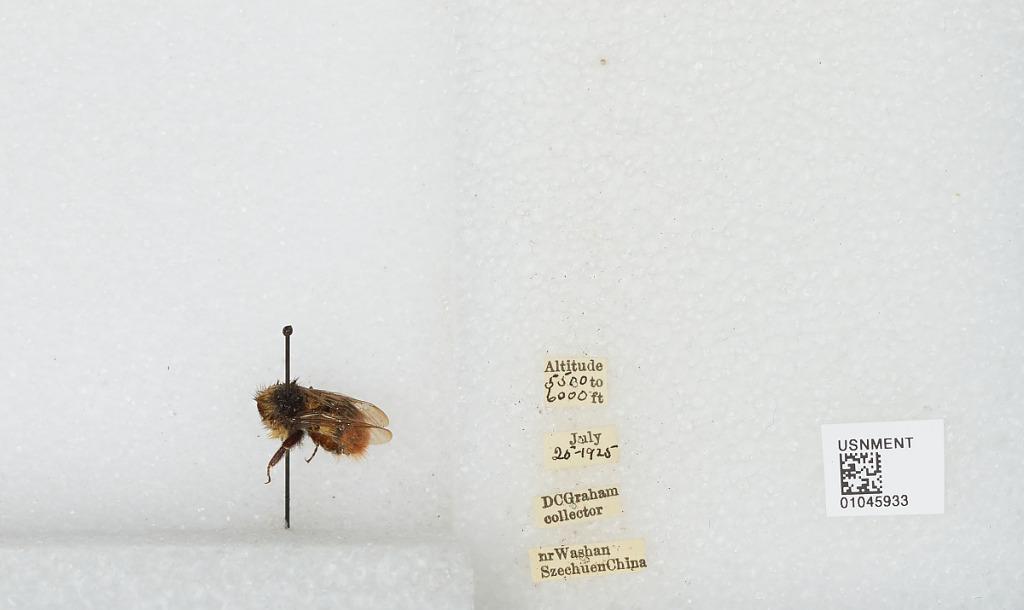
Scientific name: Bombus sp.
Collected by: D. Graham
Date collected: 1925-7-25
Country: China
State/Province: Sichuan
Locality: Washan